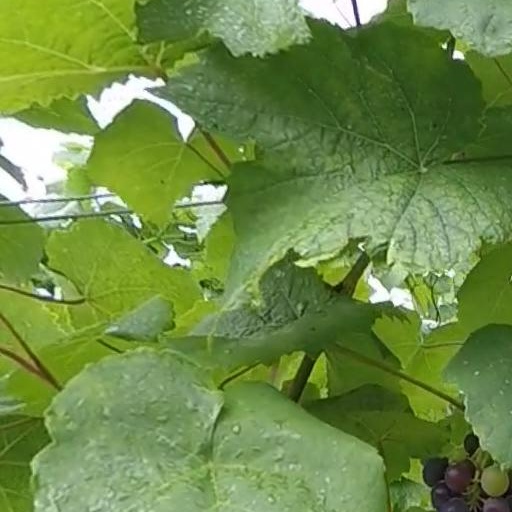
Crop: grape